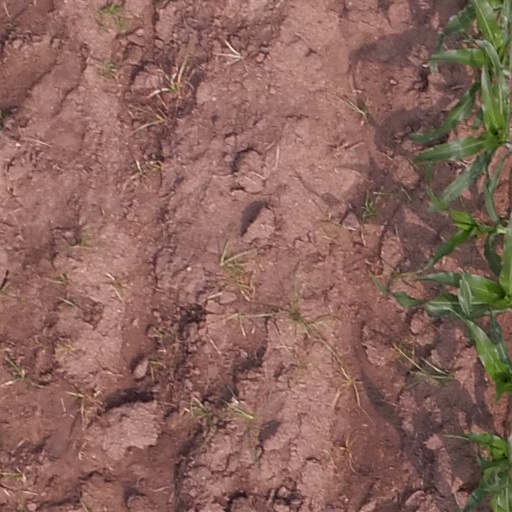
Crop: maize; corn